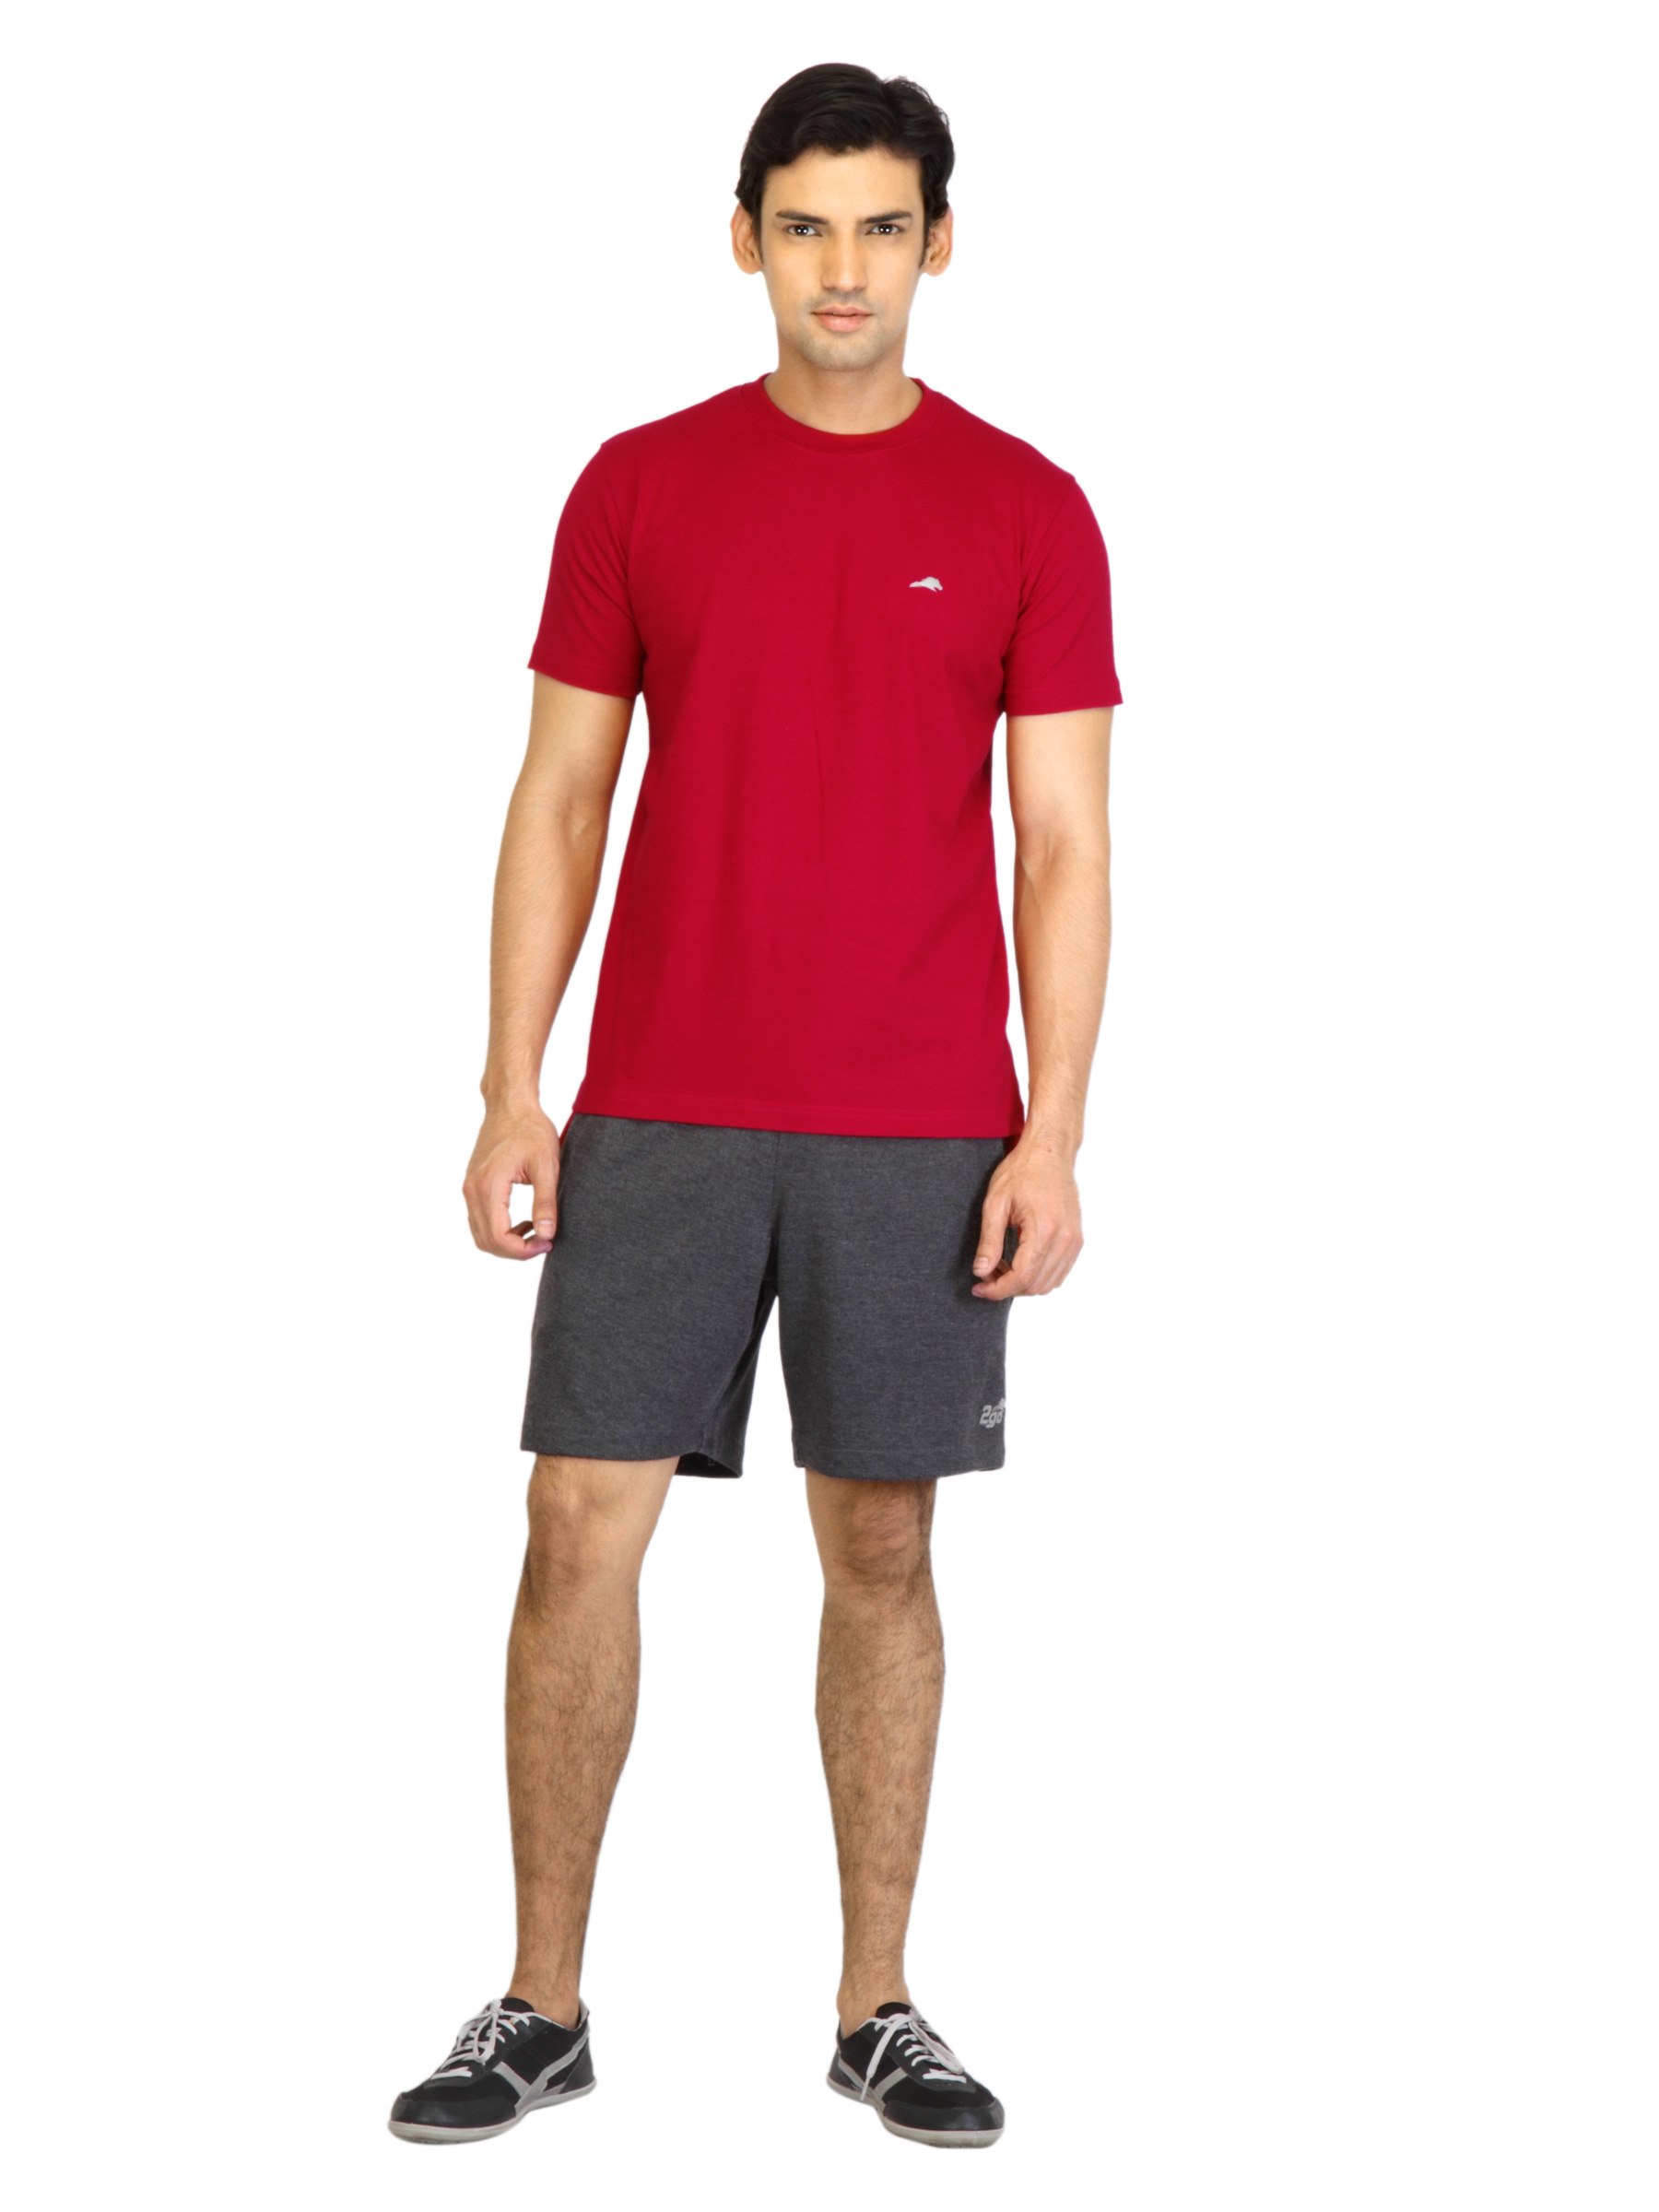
2go Active Gear USA Men Lounge Set
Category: Apparel / Loungewear and Nightwear / Night suits
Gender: Men
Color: Grey
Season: Summer 2016
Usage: Casual